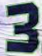
Number: 3